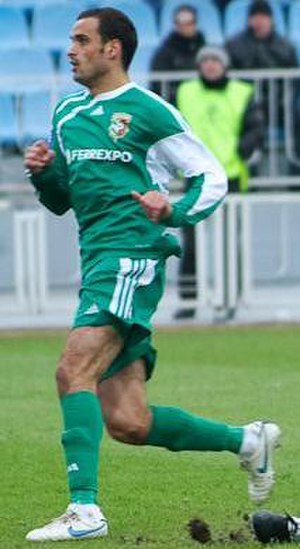
Debatik Curri
Debatik Curri er en fodboldspillere fra Kosovo/Albanien, der spiller for FC Sevastopol i Ukraine. Curri spiller primært i det centrale forsvar, men kan også bruges som venstre back eller defensiv midtbanespiller.